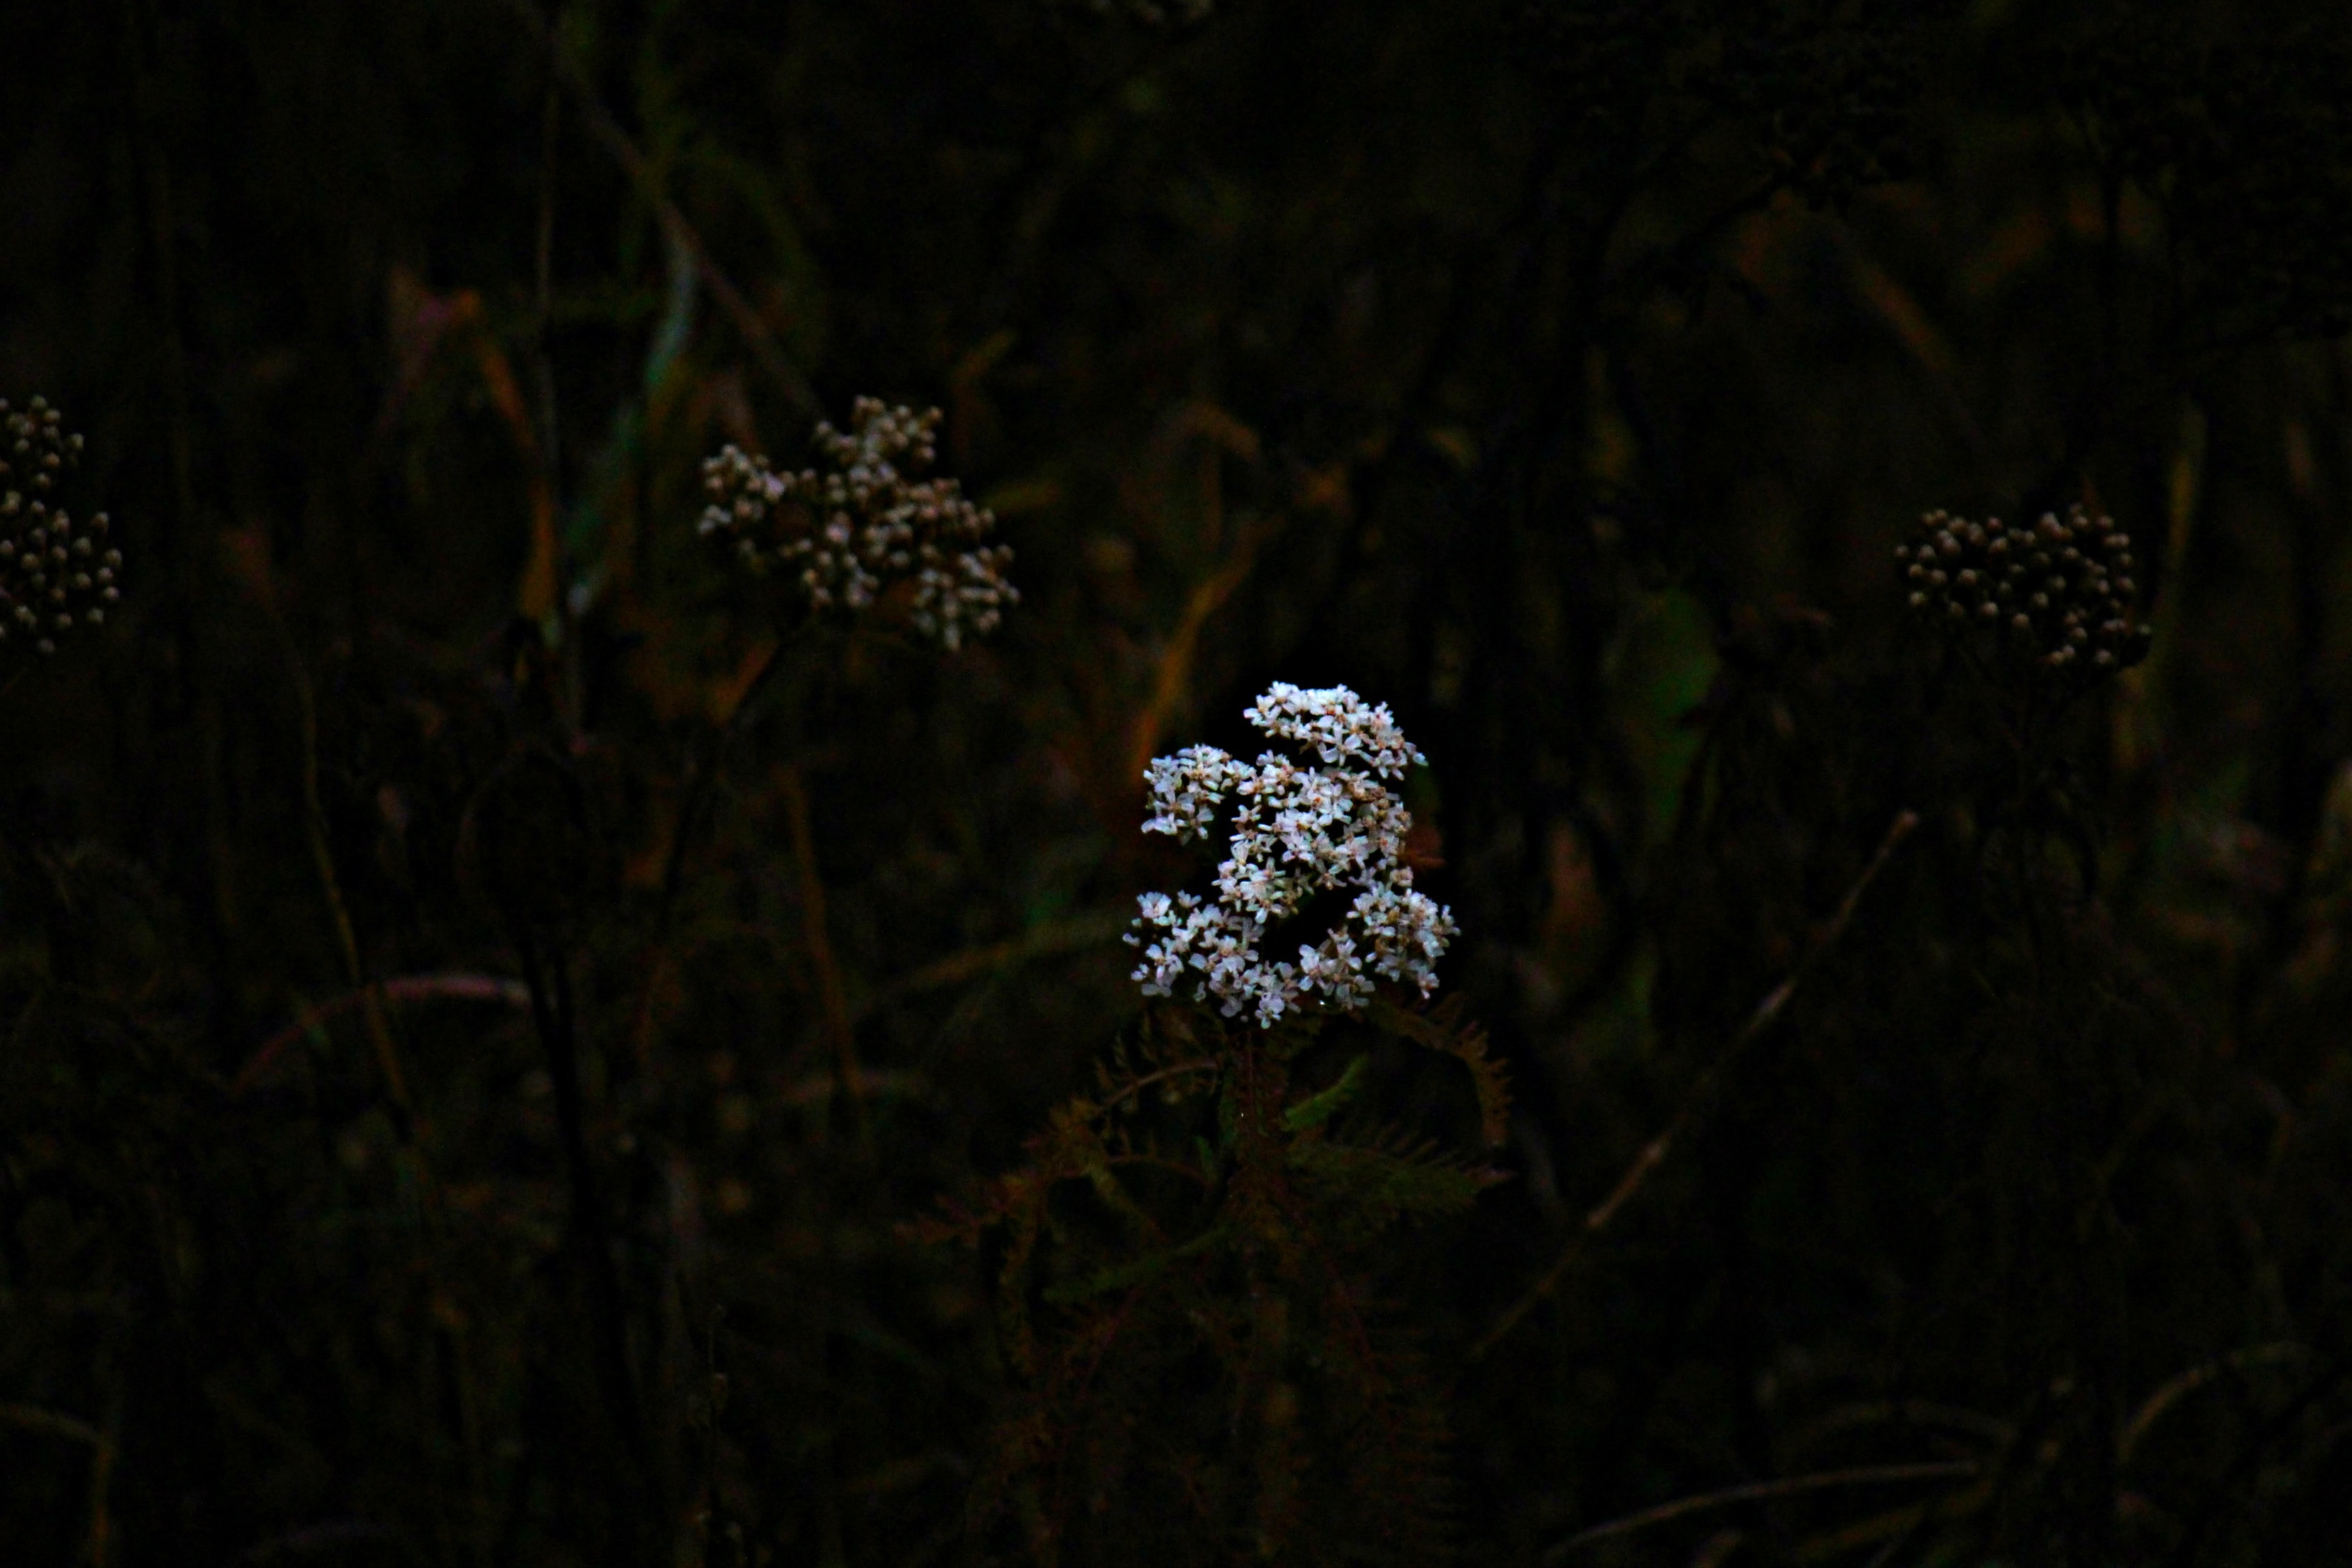
tree, nature, forest, branch, light, plant, night, sunlight, leaf, flower, autumn, darkness, botany, flora, fauna, woodland, macro photography